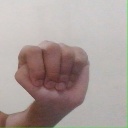
अक्षर: ठ